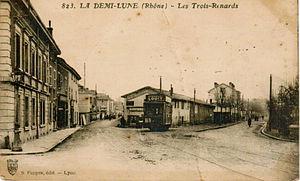
Carte postale éditée par Farges, éditeur à Lyon, n°823LA DEMI-LUNE (Rhône)
Tassin-la-Demi-Lune est une commune française située dans la métropole de Lyon en région Auvergne-Rhône-Alpes. Elle est une banlieue à l'ouest de Lyon. Ses habitants sont appelés les Tassilunois.
L'ancien tramway de Lyon désigne le premier réseau de tramway qu'a connu la ville de Lyon entre 1880 et 1957. Exploités par la Compagnie des omnibus et tramways de Lyon, les tramways sont dans un premier temps à traction animale, puis rapidement convertis à la traction électrique. Bien que n'étant pas le seul exploitant de chemin de fer dans la région lyonnaise, l'OTL va progressivement absorber les entreprises locales et développer son réseau. Le dernier tramway urbain circule le 30 janvier 1956, et le dernier tramway suburbain le 30 juin 1957. Il faudra attendre le 2 janvier 2001, pour voir de nouveau rouler un tramway à Lyon avec la mise en service des lignes T1 et T2 du nouveau tramway lyonnais.